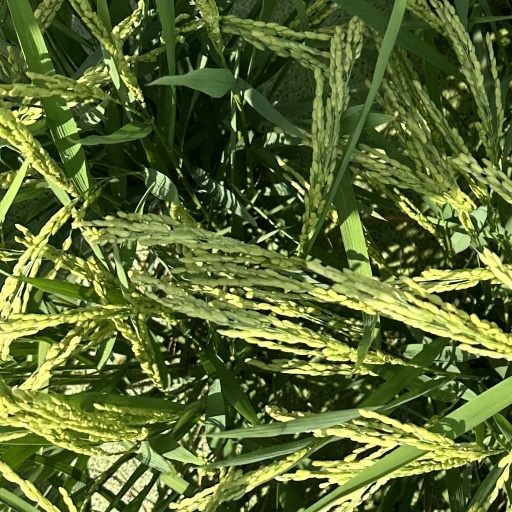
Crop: rice